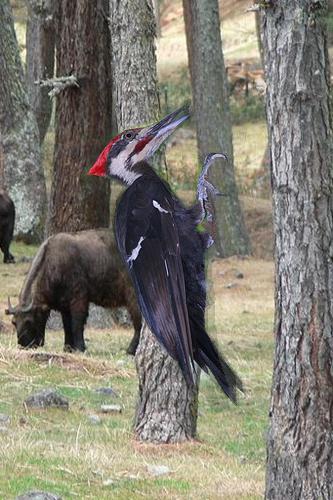
Bird species: Pileated_Woodpecker
Bird type: landbird
Background: land